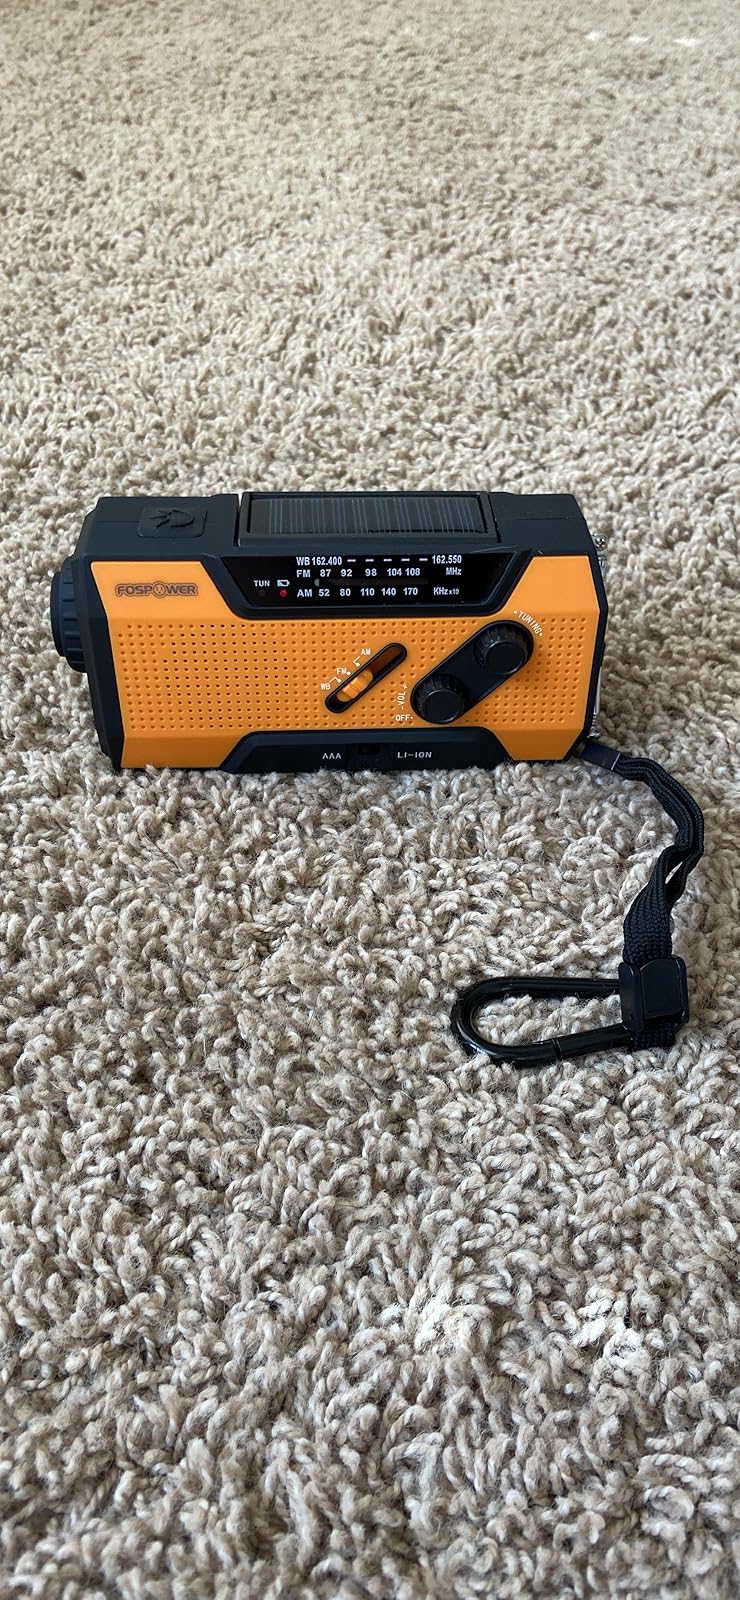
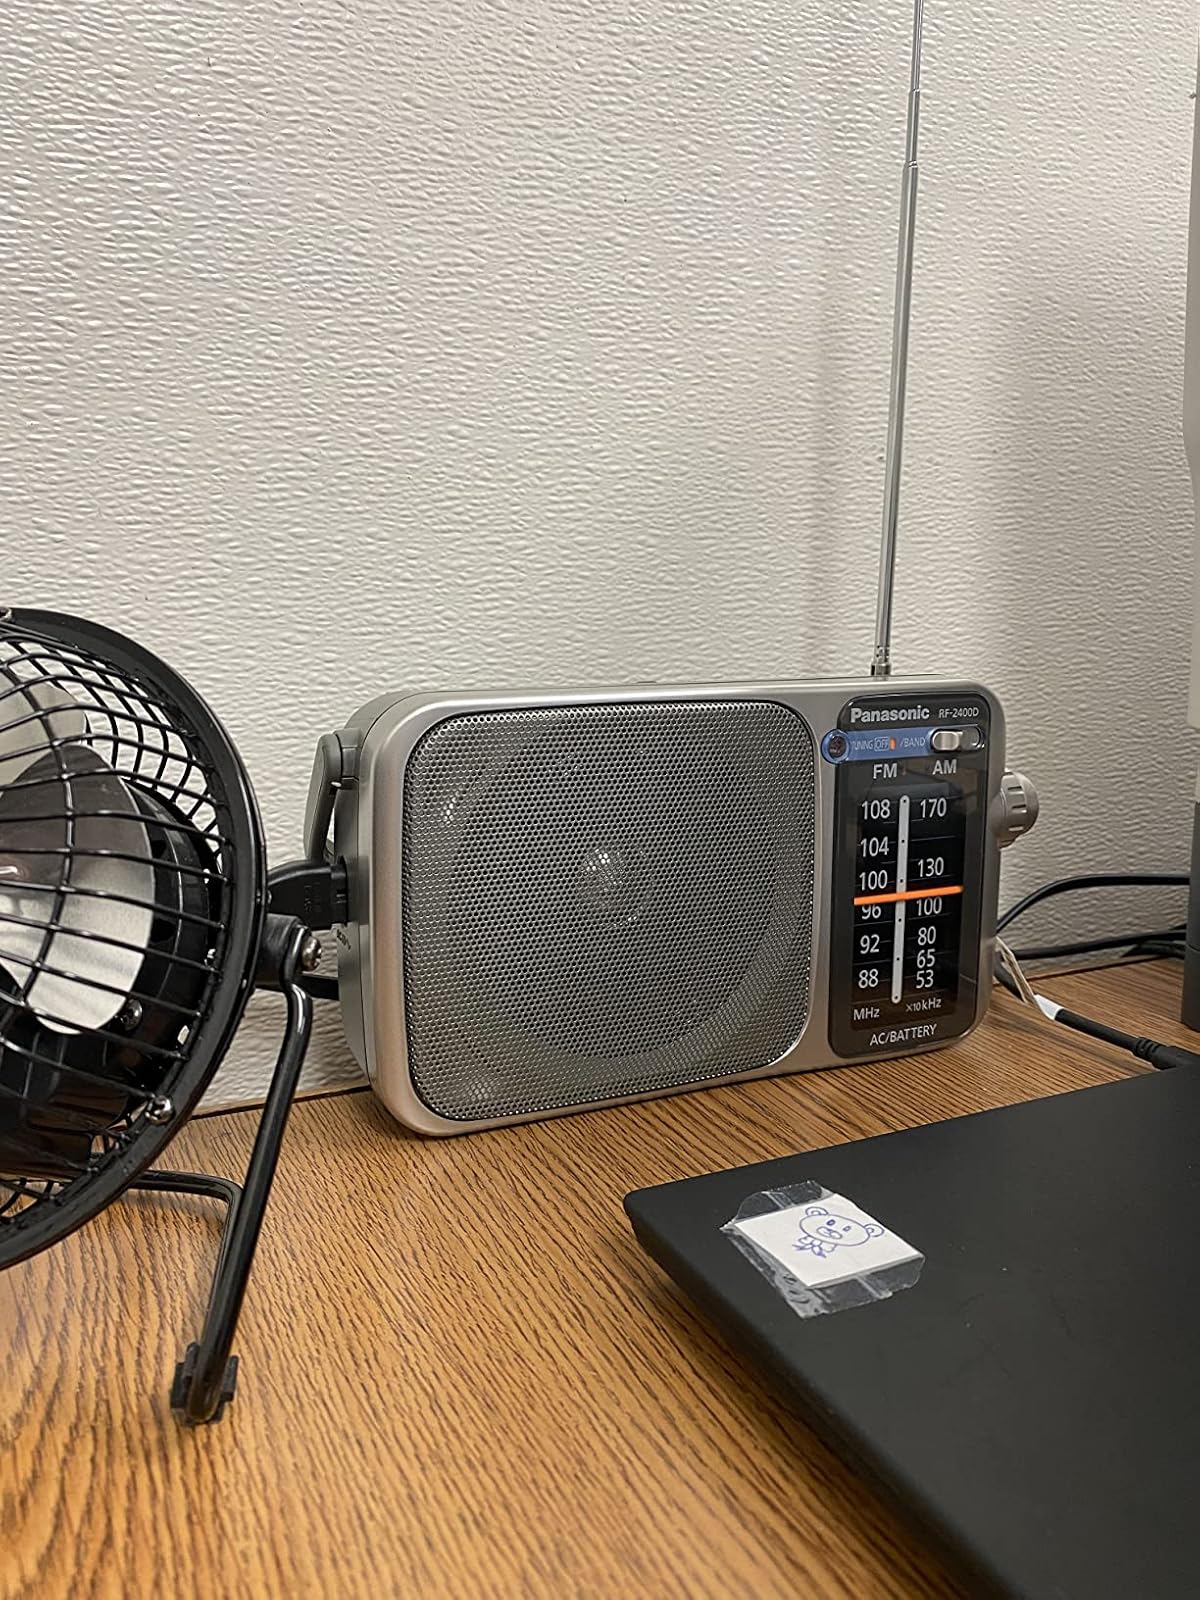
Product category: radio
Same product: no